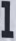
Number: 1